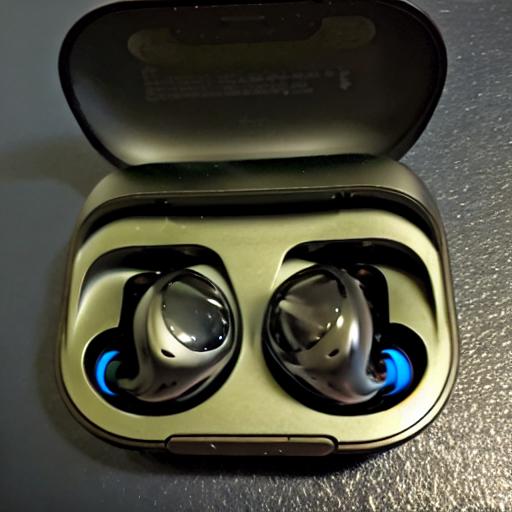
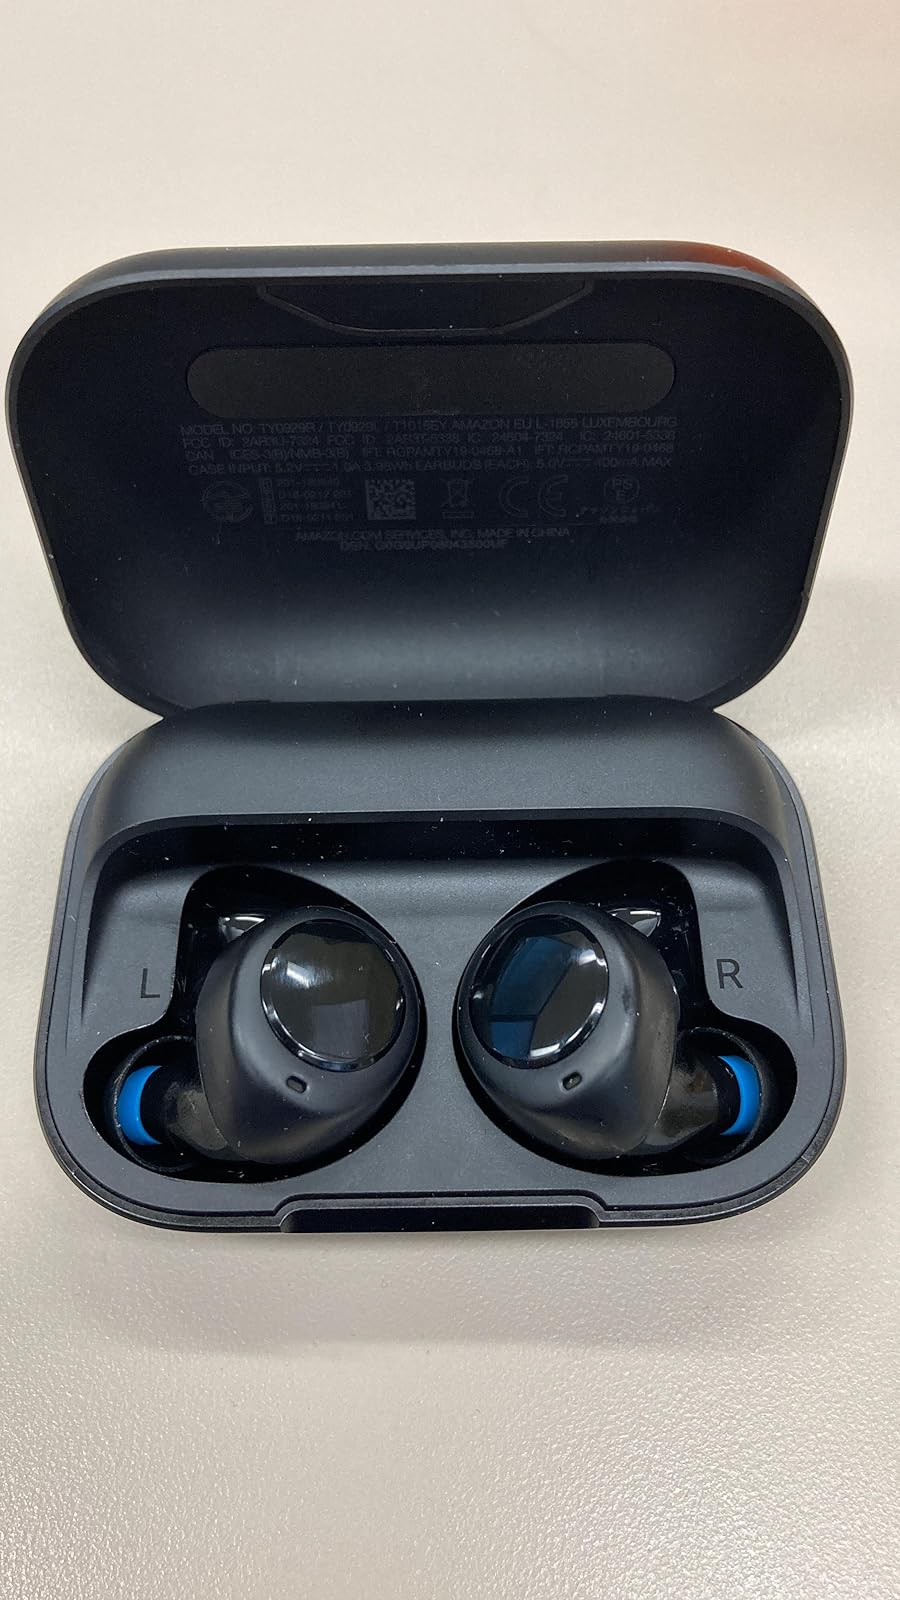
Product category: earbuds
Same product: no